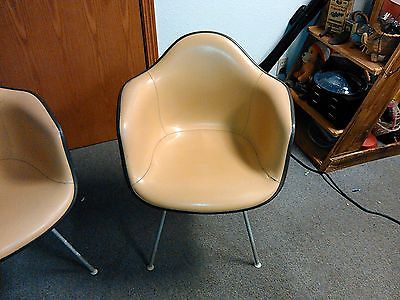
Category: chair